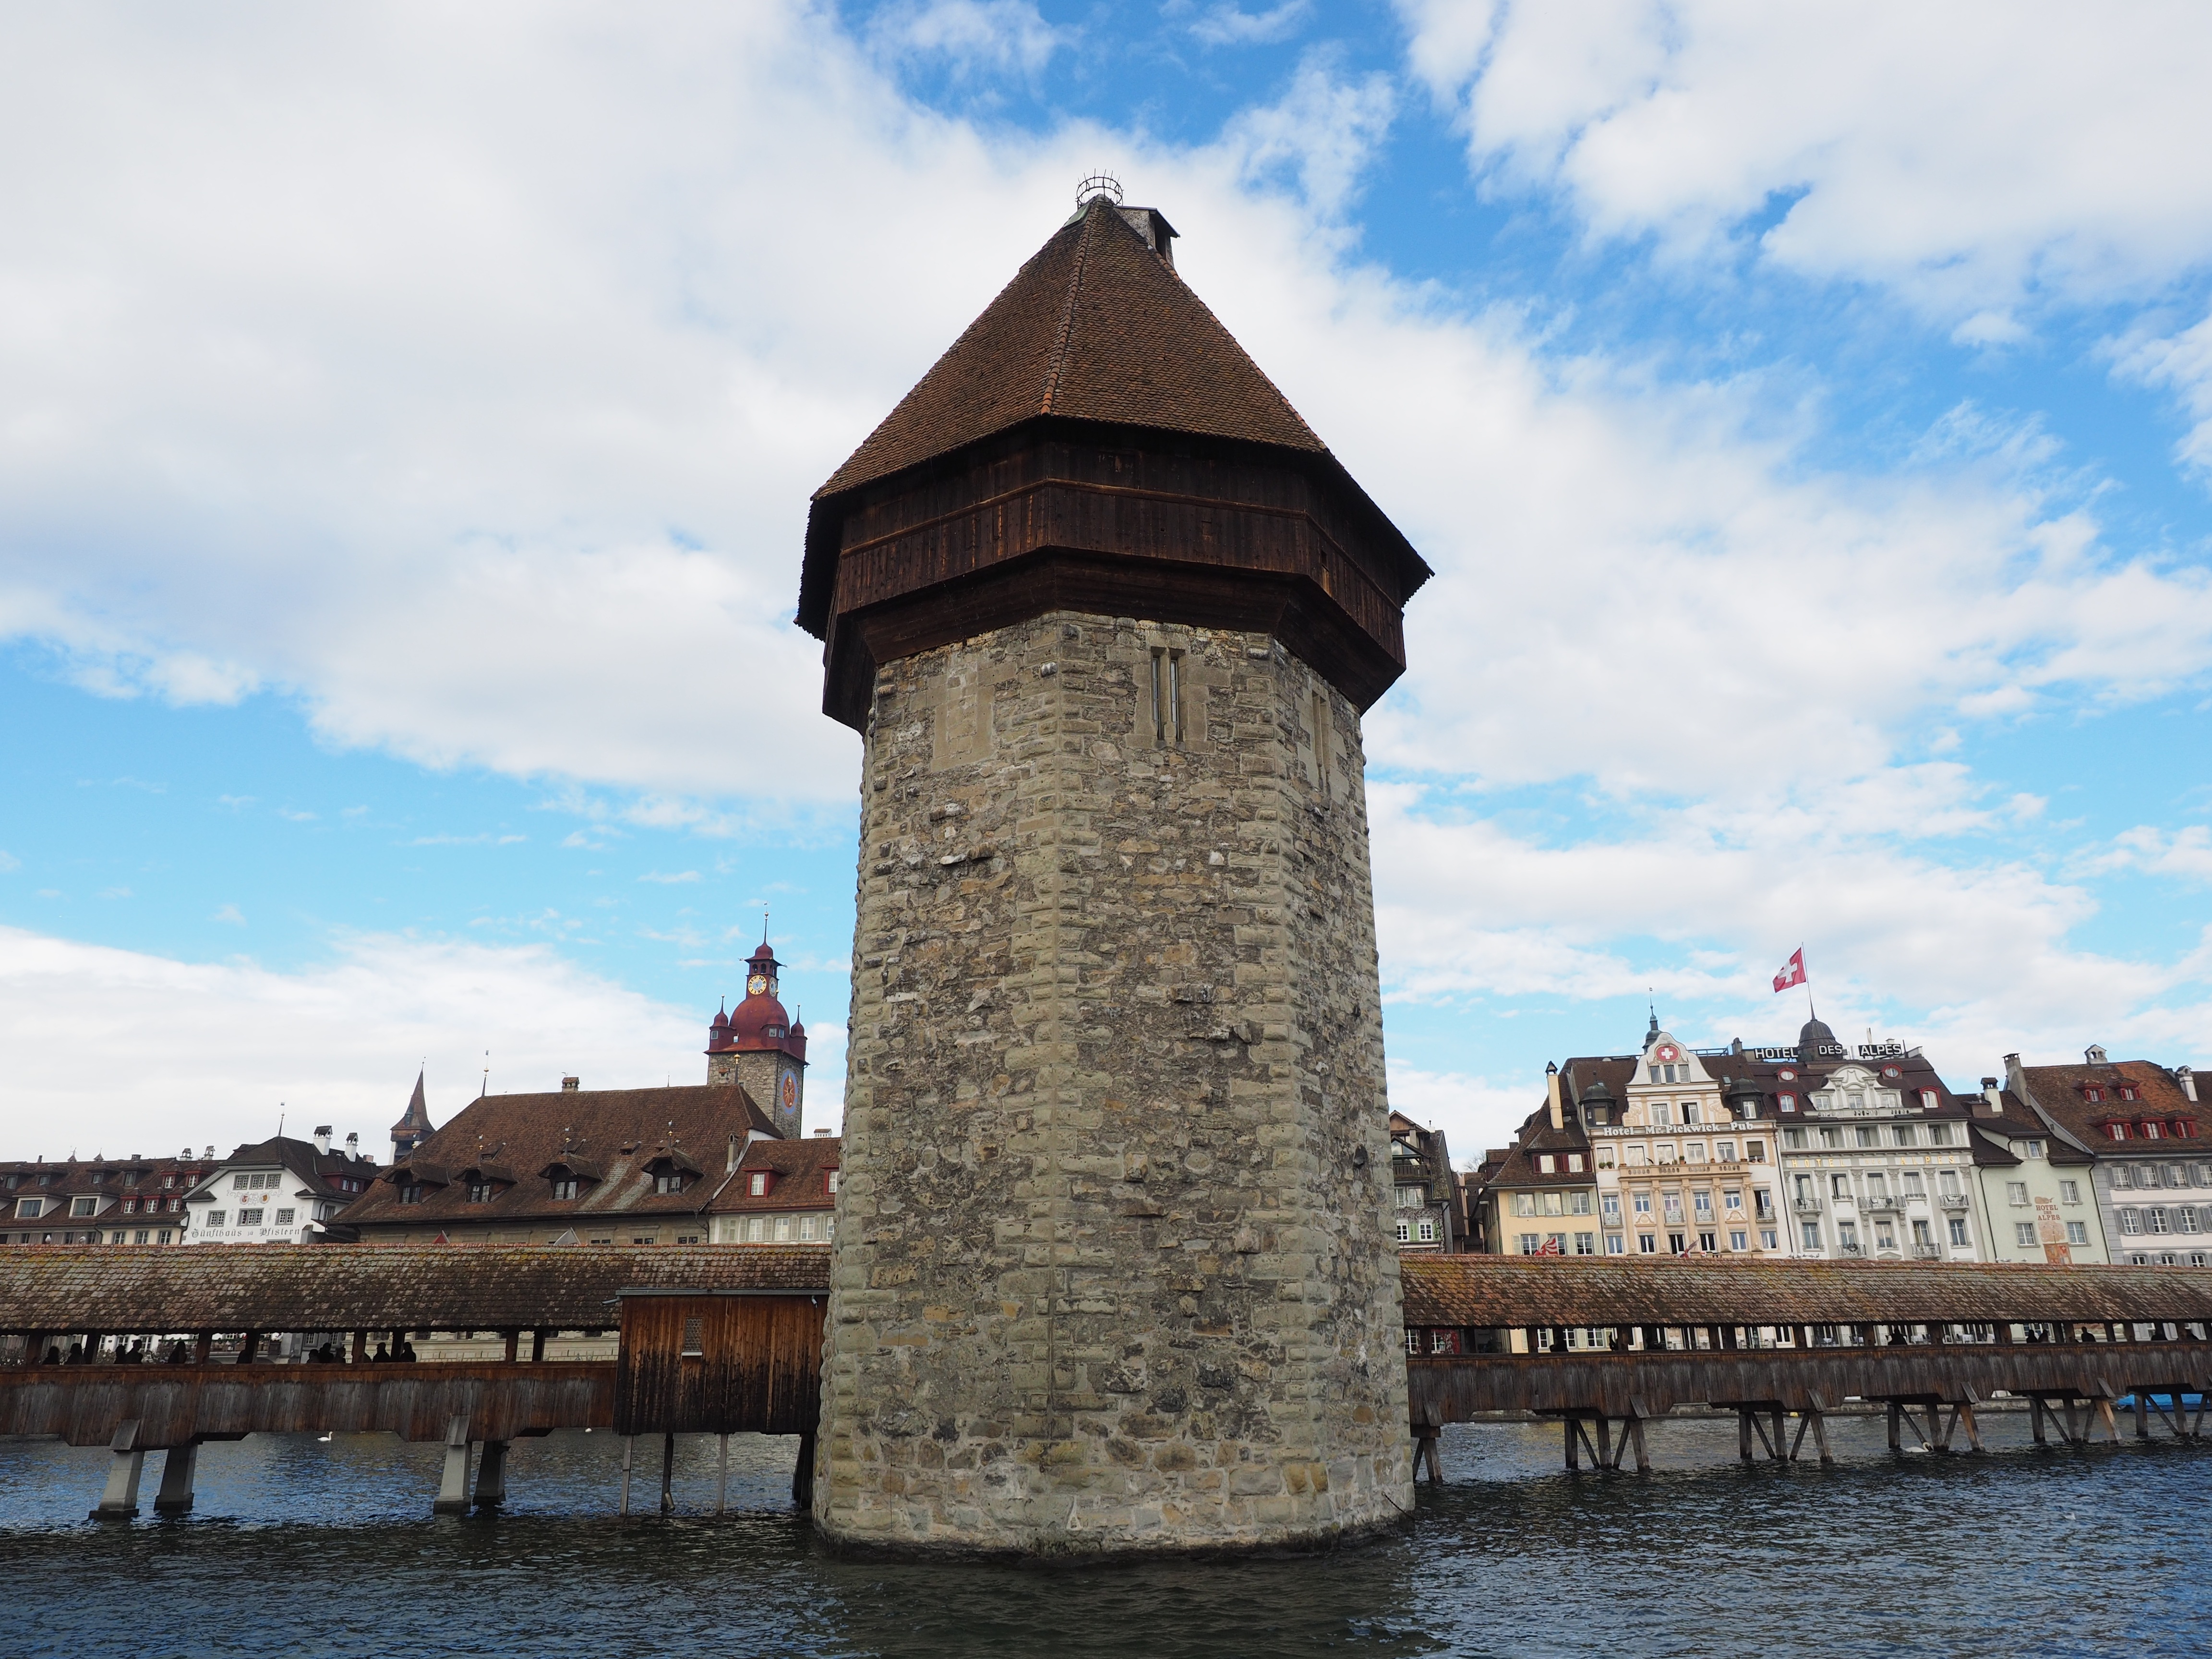
sea, coast, water, city, vacation, tower, landmark, tourism, water tower, lucerne, chapel bridge, lake lucerne region